Beyond the Wall (2022 film)

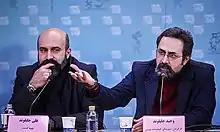
Vahid Jalilvand (right) and his brother Ali Jalilvand (left)

The film is written and directed by Vahid Jalilvand, and produced by his brother Ali Jalilvand, starring Navid Mohammadzadeh and Amir Aghaei, who have worked together with Jalilvand in his previous film "No Date, No Signature".